Cartridge (firearms)

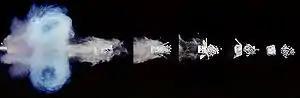
Slow motion shots (1/1,000,000-second exposures) showing shots and wadding separation after firing from a shotgun.

A centerfire cartridge has a centrally located primer held within a recess in the case head. Most centerfire brass cases used worldwide for sporting ammunition use Boxer primers. It is easy to remove and replace Boxer primers using standard reloading tools, facilitating reuse.